Paris-Sorbonne University

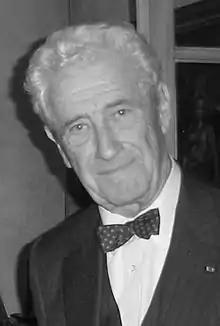
Jean Favier (1932–2014), French historian, director of the French National Archives, and president of the Bibliothèque nationale de France.

Paris-Sorbonne University was one of the inheritors of the Faculty of Humanities of the University of Paris (also known as the "Sorbonne"), which ceased to exist following student protests in May 1968. The Faculty of Humanities was the main focus of the University of Paris, and subsequently Paris-Sorbonne University was one of its main successors. It was a member of the Sorbonne University Group.